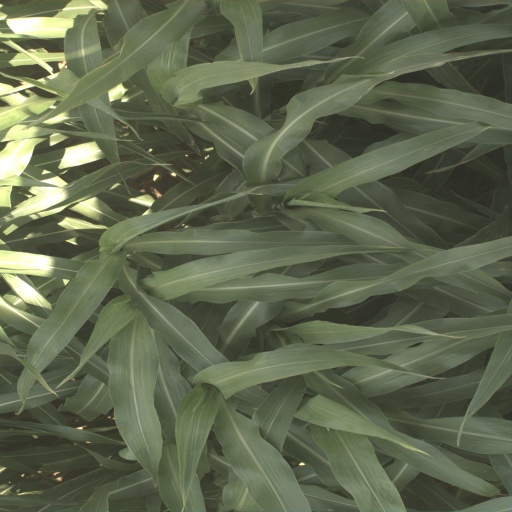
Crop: sorghum